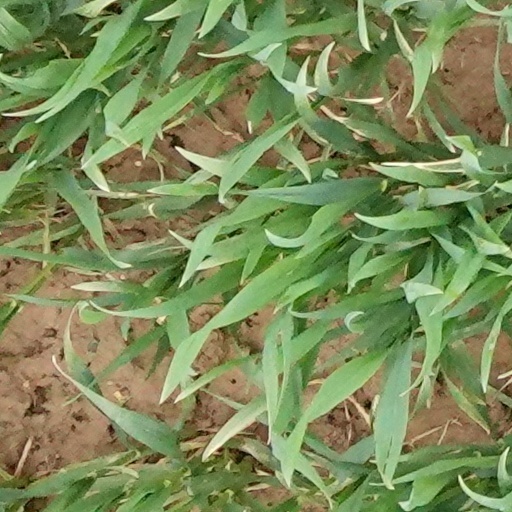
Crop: wheat